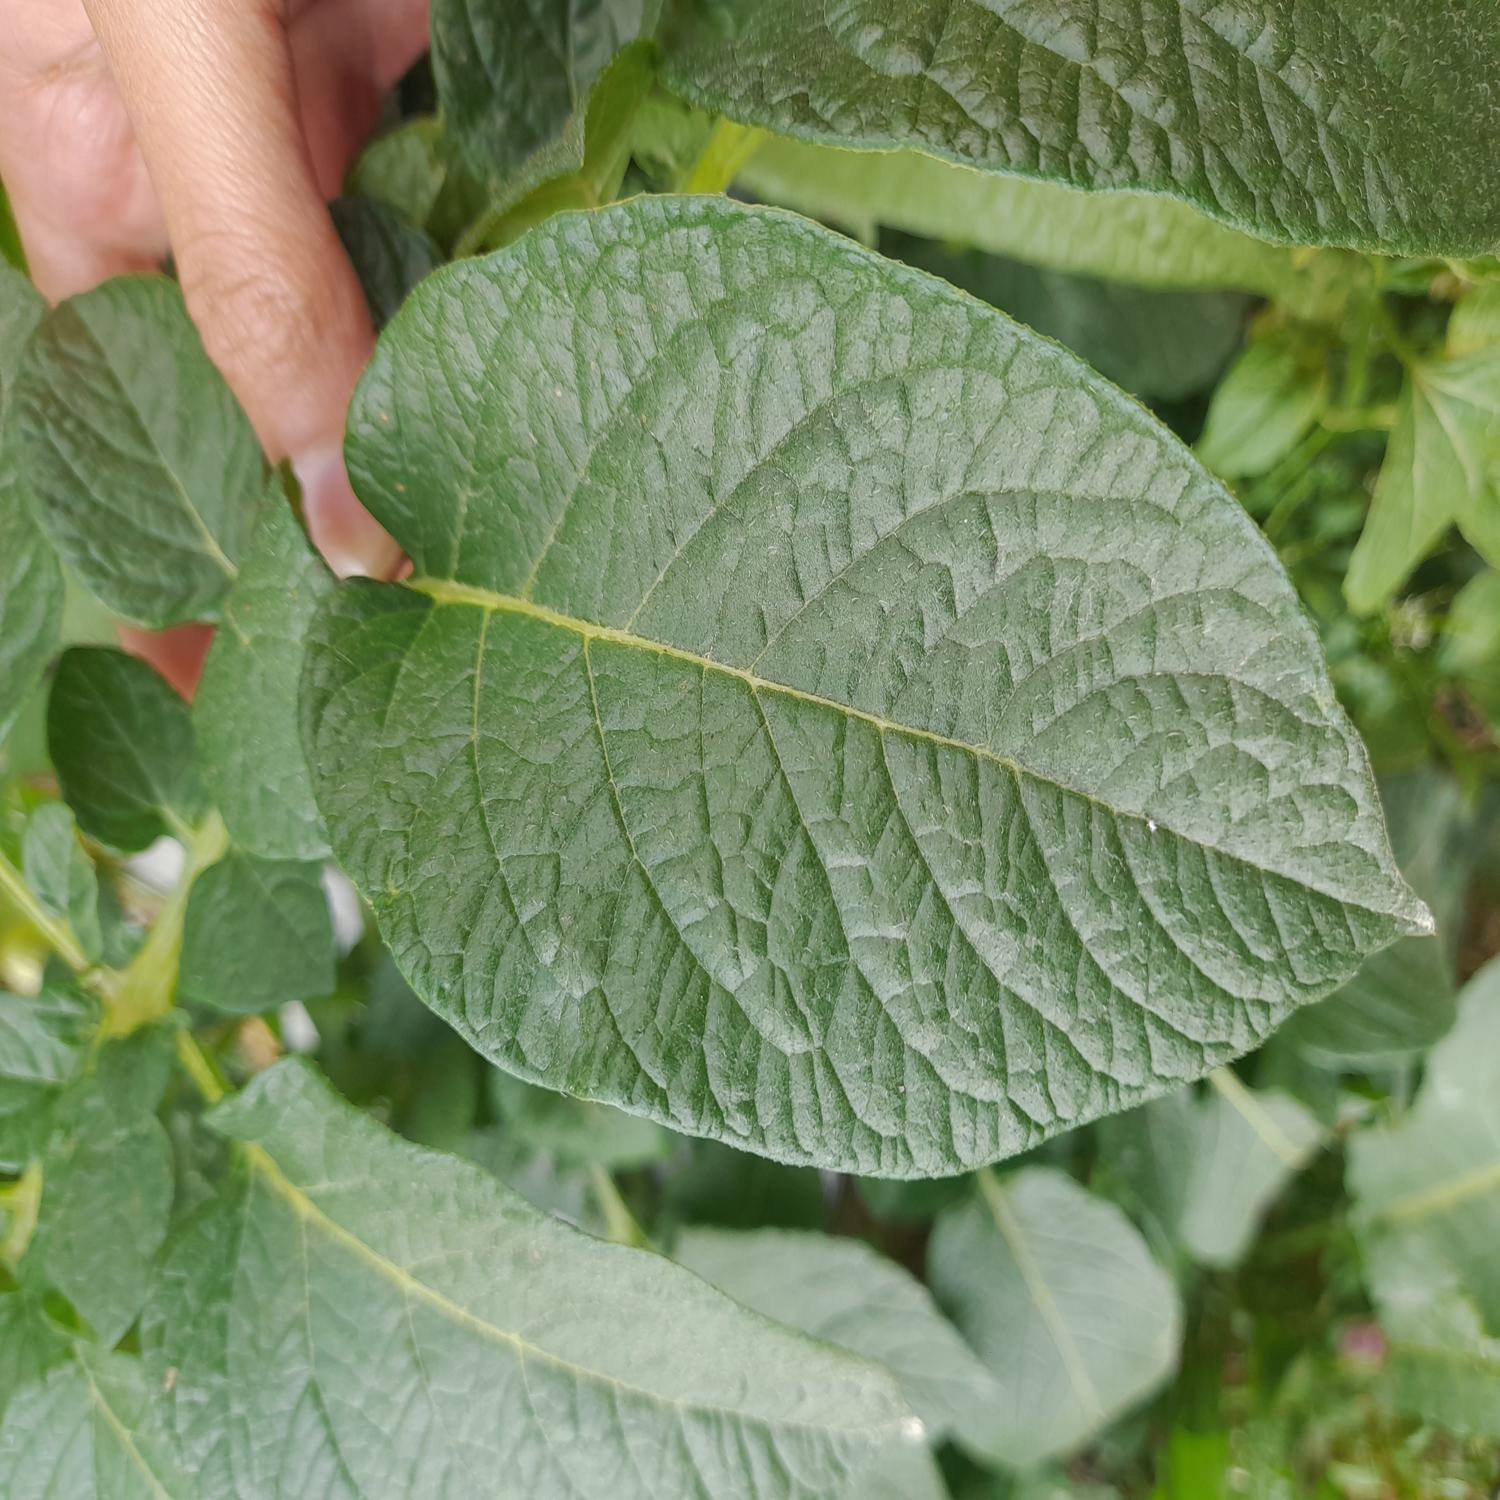
Etiqueta: Sana